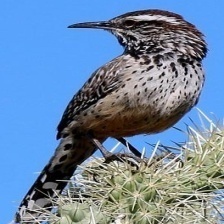
Species: CACTUS WREN
Scientific name: CAMPYLORHYNCHUS BRUNNEICAPILLUS